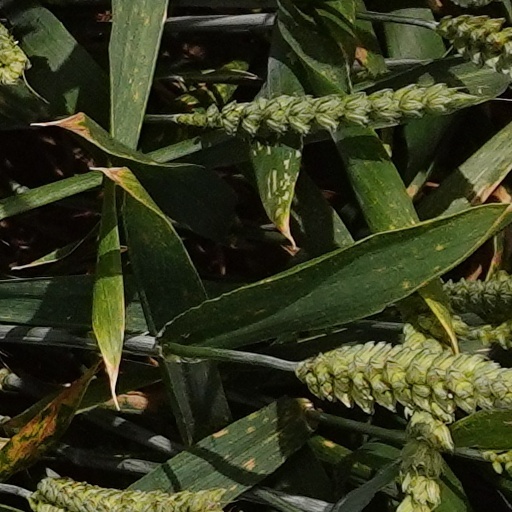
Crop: wheat